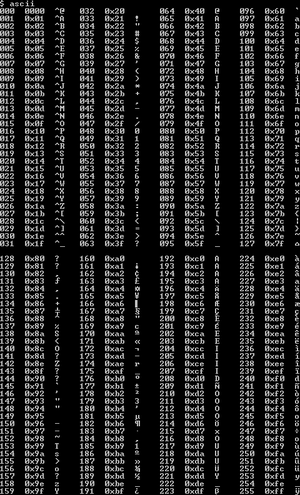
Le résultat de la commande ""ascii"" dans w:fr:cygwin"